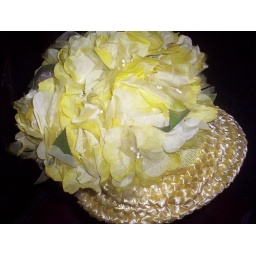
Easter bonnet with yellow flowers upon it , hight crown with simulated straw base